This Is Not a Comedy

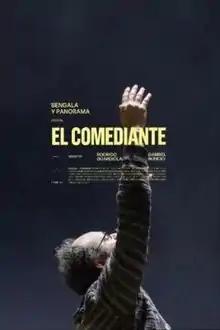
Film poster

This Is Not a Comedy is a 2021 Mexican comedy-drama film directed by Rodrigo Guardiola and Gabriel Nuncio, written by Gabriel Nuncio and Alo Valenzuela and starring Gabriel Nuncio, Cassandra Ciangherotti and Adriana Paz.